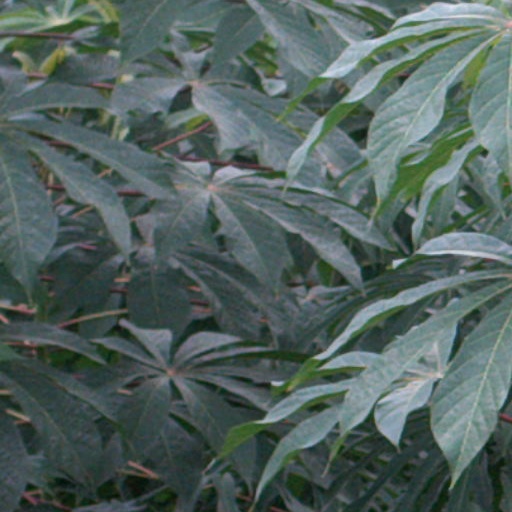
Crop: cassava